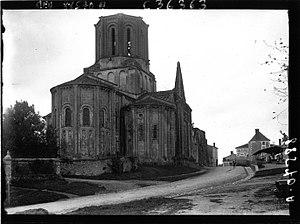
Voyage d'études du T.C.F. dans les marais poitevins
Vouvant est une commune française située dans le département de la Vendée en région Pays de la Loire.